Banira Giri

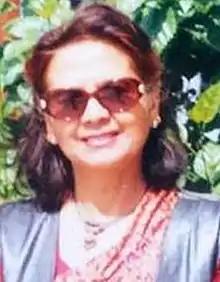
Giri (2000)

On the night of May 24, 2021, Giri died following a heart attack and testing positive for COVID-19, at the age of 75. She was survived by her husband, a son and a daughter.